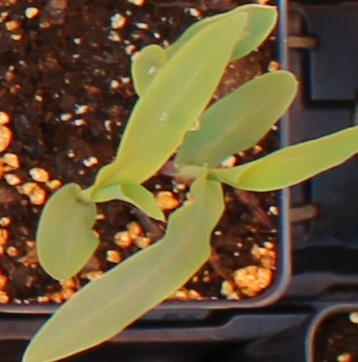
Label: Corn